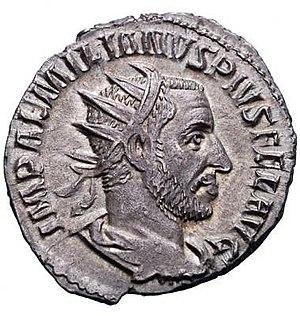
Cet article présente la liste des empereurs romains depuis Auguste jusqu'à la déposition de Romulus Augustule.